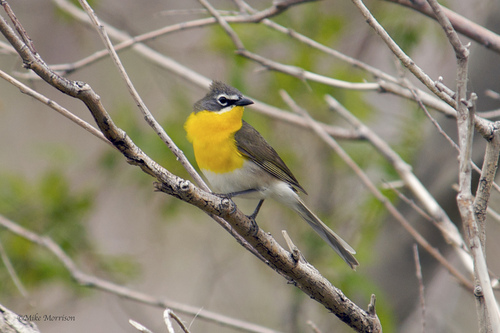
the small bird has a yellow breast and a brown head.
a small bird that is brown and white with a vivid yellow throat,breast and belly.
this bird has a yellow breast, a grey crown, and a black billa small bird with a white and yellow belly and neck, with a grayish head and wings
this is a small bird with a yellow breast, white belly and a grey wing and head.
this long-tailed gray-brown bird is white around the eyes and on the abdomen, and bright yellow on the belly and breast.
this bird has wings that are black and has a yellow belly
this bird has a pointy head and stands out because of its very bright yellow chest.
this bird has wings that are grey and has a yellow chest
this bird has wings that are grey and has a yellow belly
Species: Yellow Breasted Chat